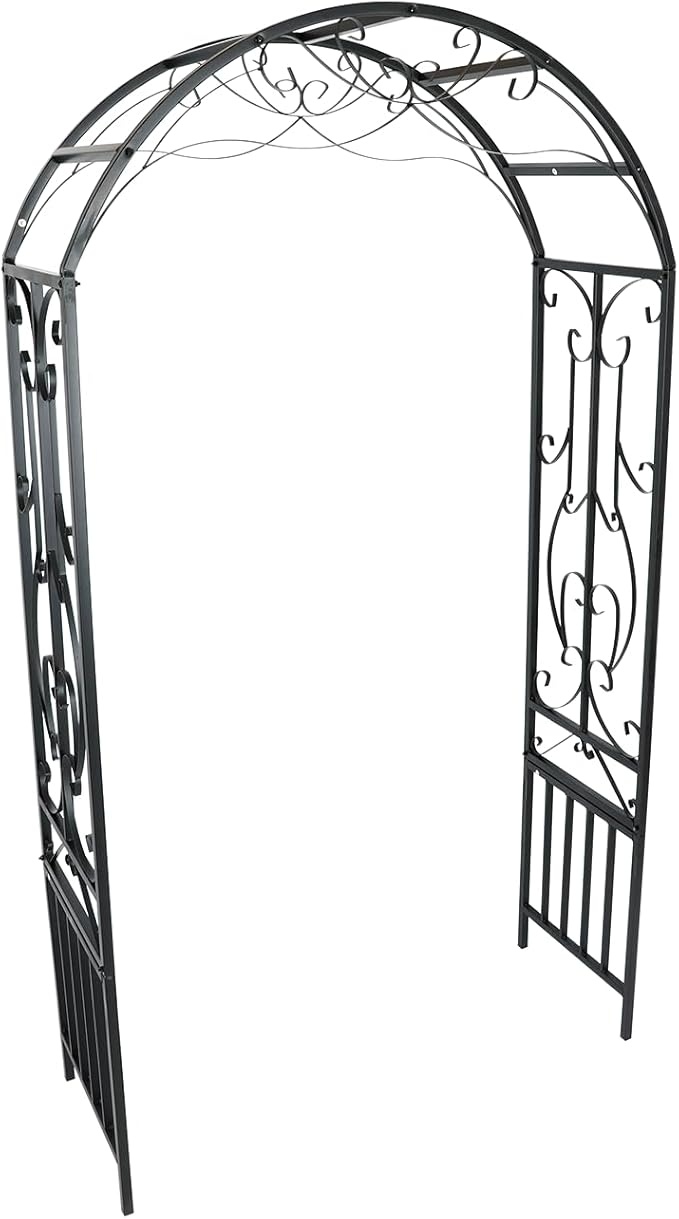
Metal Garden Arch 7.2ft Wide X 3.11 ft High Garden Arbor for for Climbing Plants Roses Vines, Outdoor Garden Lawn Backyard Patio, Garden Wedding Party Decoration
About This High Quality： Anti-rust black wrought iron frame with powder coated welded material and each side is a whole piece, which is more firm, so it can withstand storms, blizzards, strong wind, and other harsh weathers Assembly Dimensions: You can easily assemble a wide arch( 3.11 Feet Wide x 7.2Feet High) . It is suitable for a variety of spaces,with its dome design and classic yet modern aesthetic, this steel garden arch will surely turn heads and draw attention to any outdoor space. Climbing Plants Trellis: These garden arches are designed to accommodate and support all types of climbing plants and vegetables, You can accentuate the beauty of your backyard with your own elegant garden feature. Easy to Assemble：Pre-cut and pre-drilled holes, Instruction is provided. And it can be assembled easily by a single person. Lightweight and simple arbor construction for easy assemble and carry. Multi-purpose:Perfect garden archway for important celebration events such as weddings, anniversaries, birthday parties and Christmas decoration. You can decorate wedding arches for ceremony with flowers, balloons, lights or other elements to create a personalized backdrop. Overview Color : Black Material : Metal Brand : frperce Product Dimensions : 47.2"W x 86.6"H Style : Classic
Brand: frperce
Category: Home & Garden > Lawn & Garden > Outdoor Living > Outdoor Structures > Garden Arches, Trellises, Arbors & Pergolas > Arbors